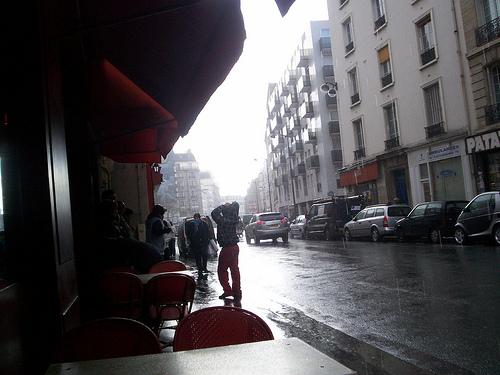
Weather: rain or strom